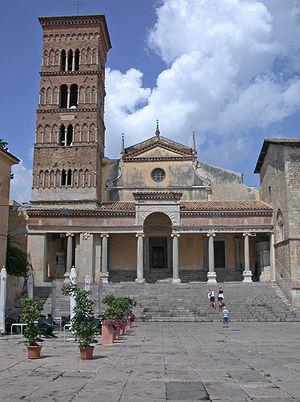
La cathédrale de Terracina est une église catholique romaine de Terracina, en Italie. Il s'agit d'une cocathédrale du diocèse de Latina-Terracina-Sezze-Priverno.